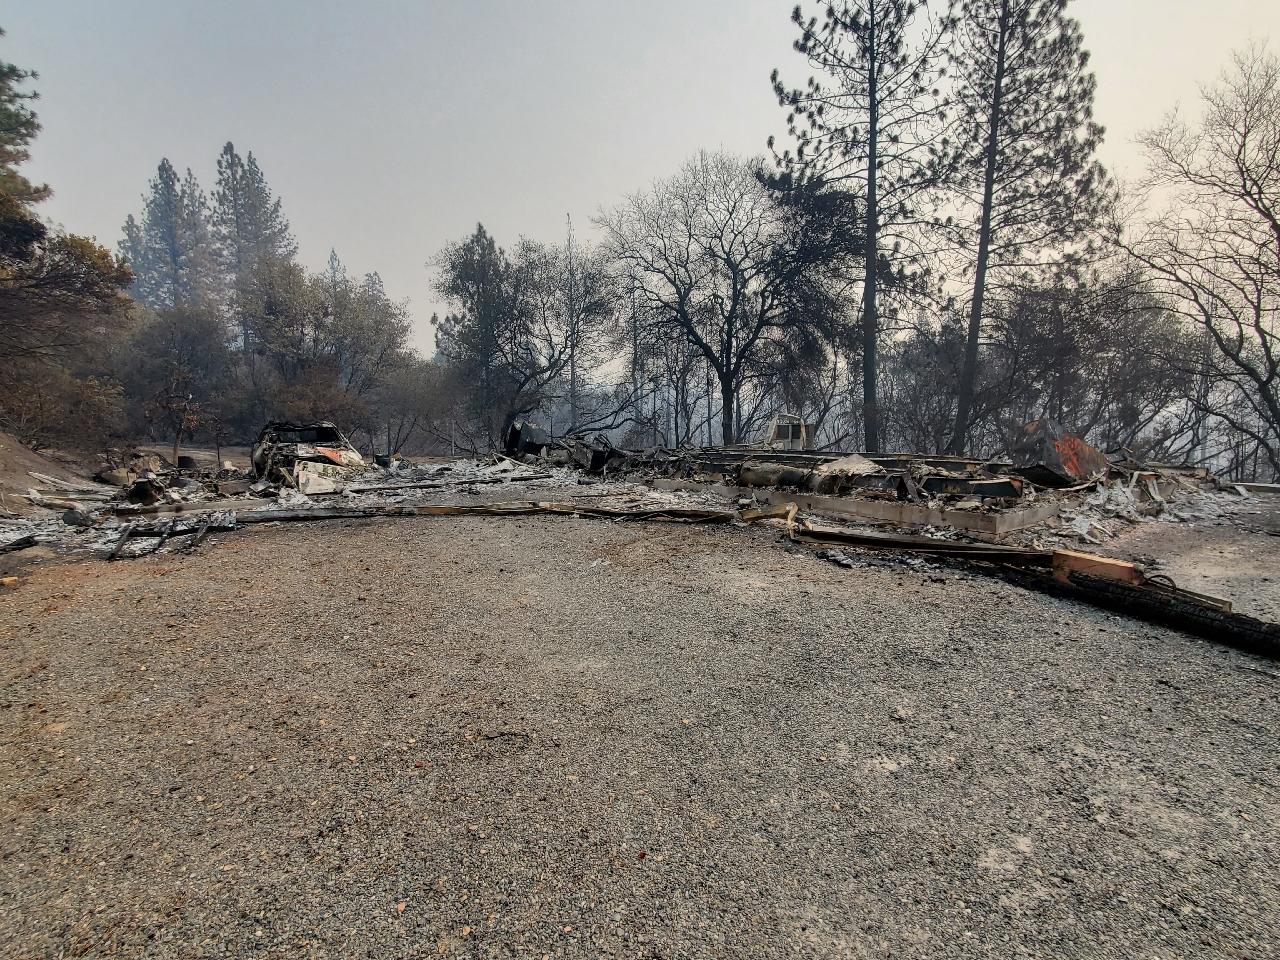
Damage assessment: destroyed